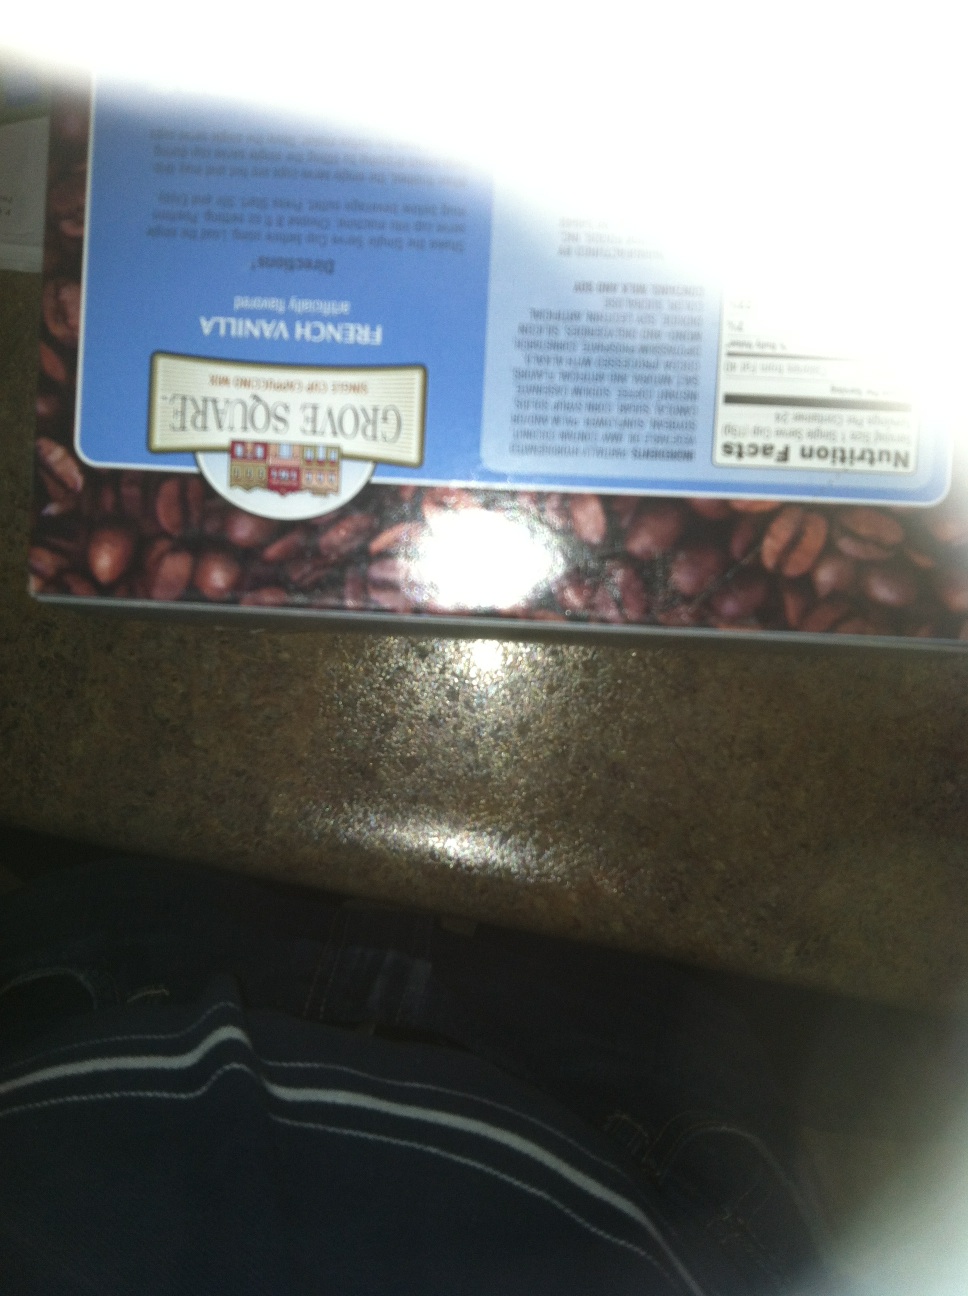Question: What kind of K cup?
Answer: french vanilla